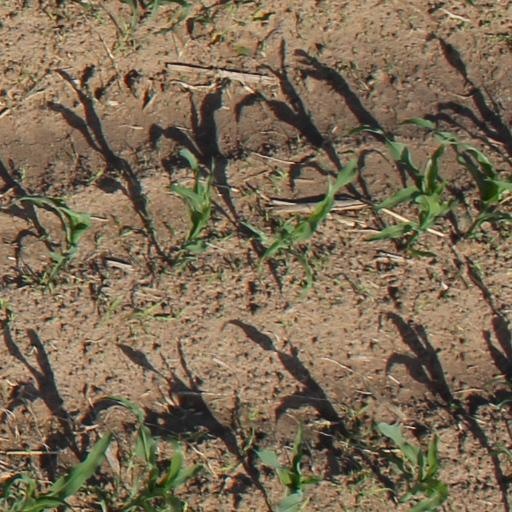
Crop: maize; corn